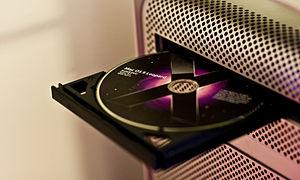
macOS est un système d’exploitation partiellement propriétaire développé et commercialisé par Apple depuis 1998, dont la version la plus récente est macOS Catalina lancée le 7 octobre 2019. Avec iOS, iPadOS, watchOS et tvOS, il fait partie des systèmes d'exploitation d'Apple.